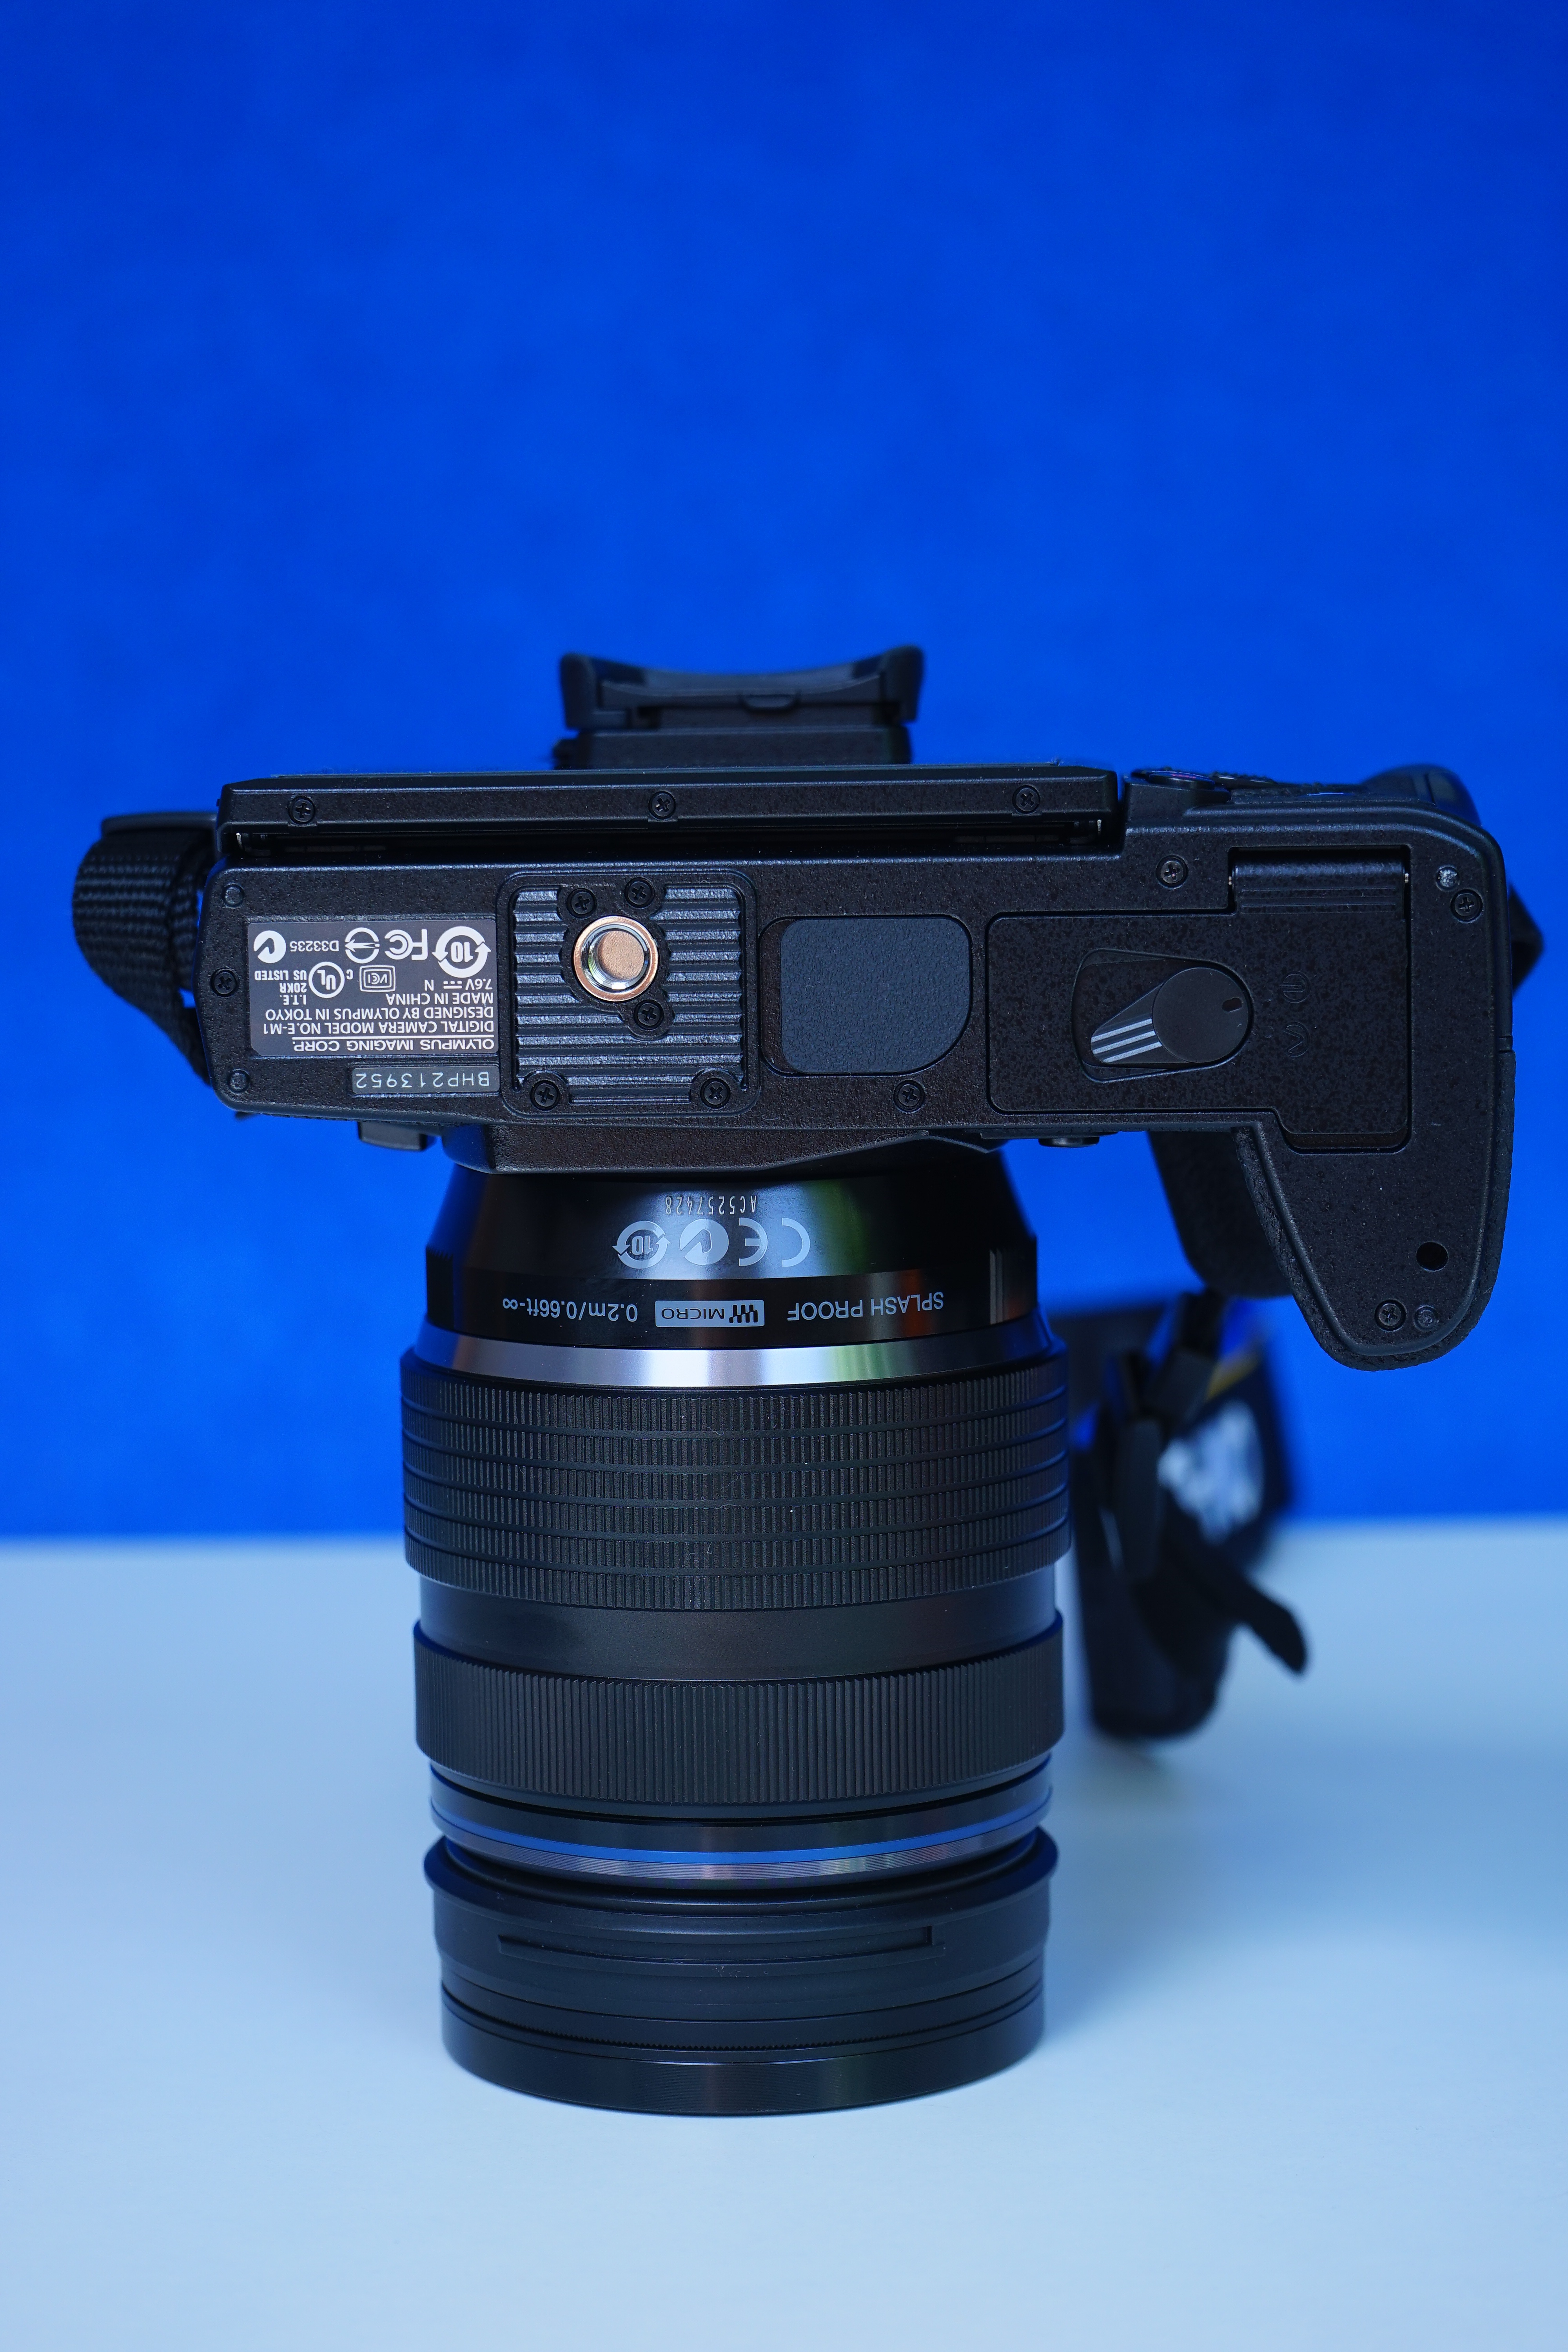
light, camera, photography, reflex camera, digital camera, olympus, photograph, camera lens, manufacturer, slr camera, digital slr, single lens reflex camera, cameras optics, camera accessory, e m1